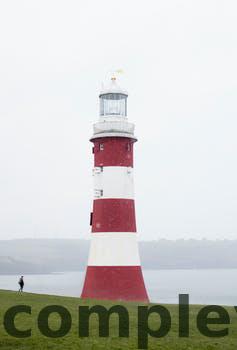
Label: Watermark